Houses of the Mayorazgo de Guerrero

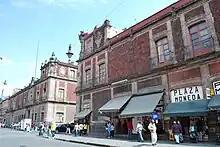
View of the twin structures

The Houses of the Mayorazgo de Guerrero are historic buildings at 16 and 18 Moneda Street in Mexico City, located across from the Museum of Cultures in the historic center of the city and near Correo Mayor.